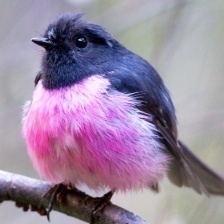
Species: PINK ROBIN
Scientific name: PETROICA RODINOGASTER
ImageNet parent category: robin